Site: brandenburg
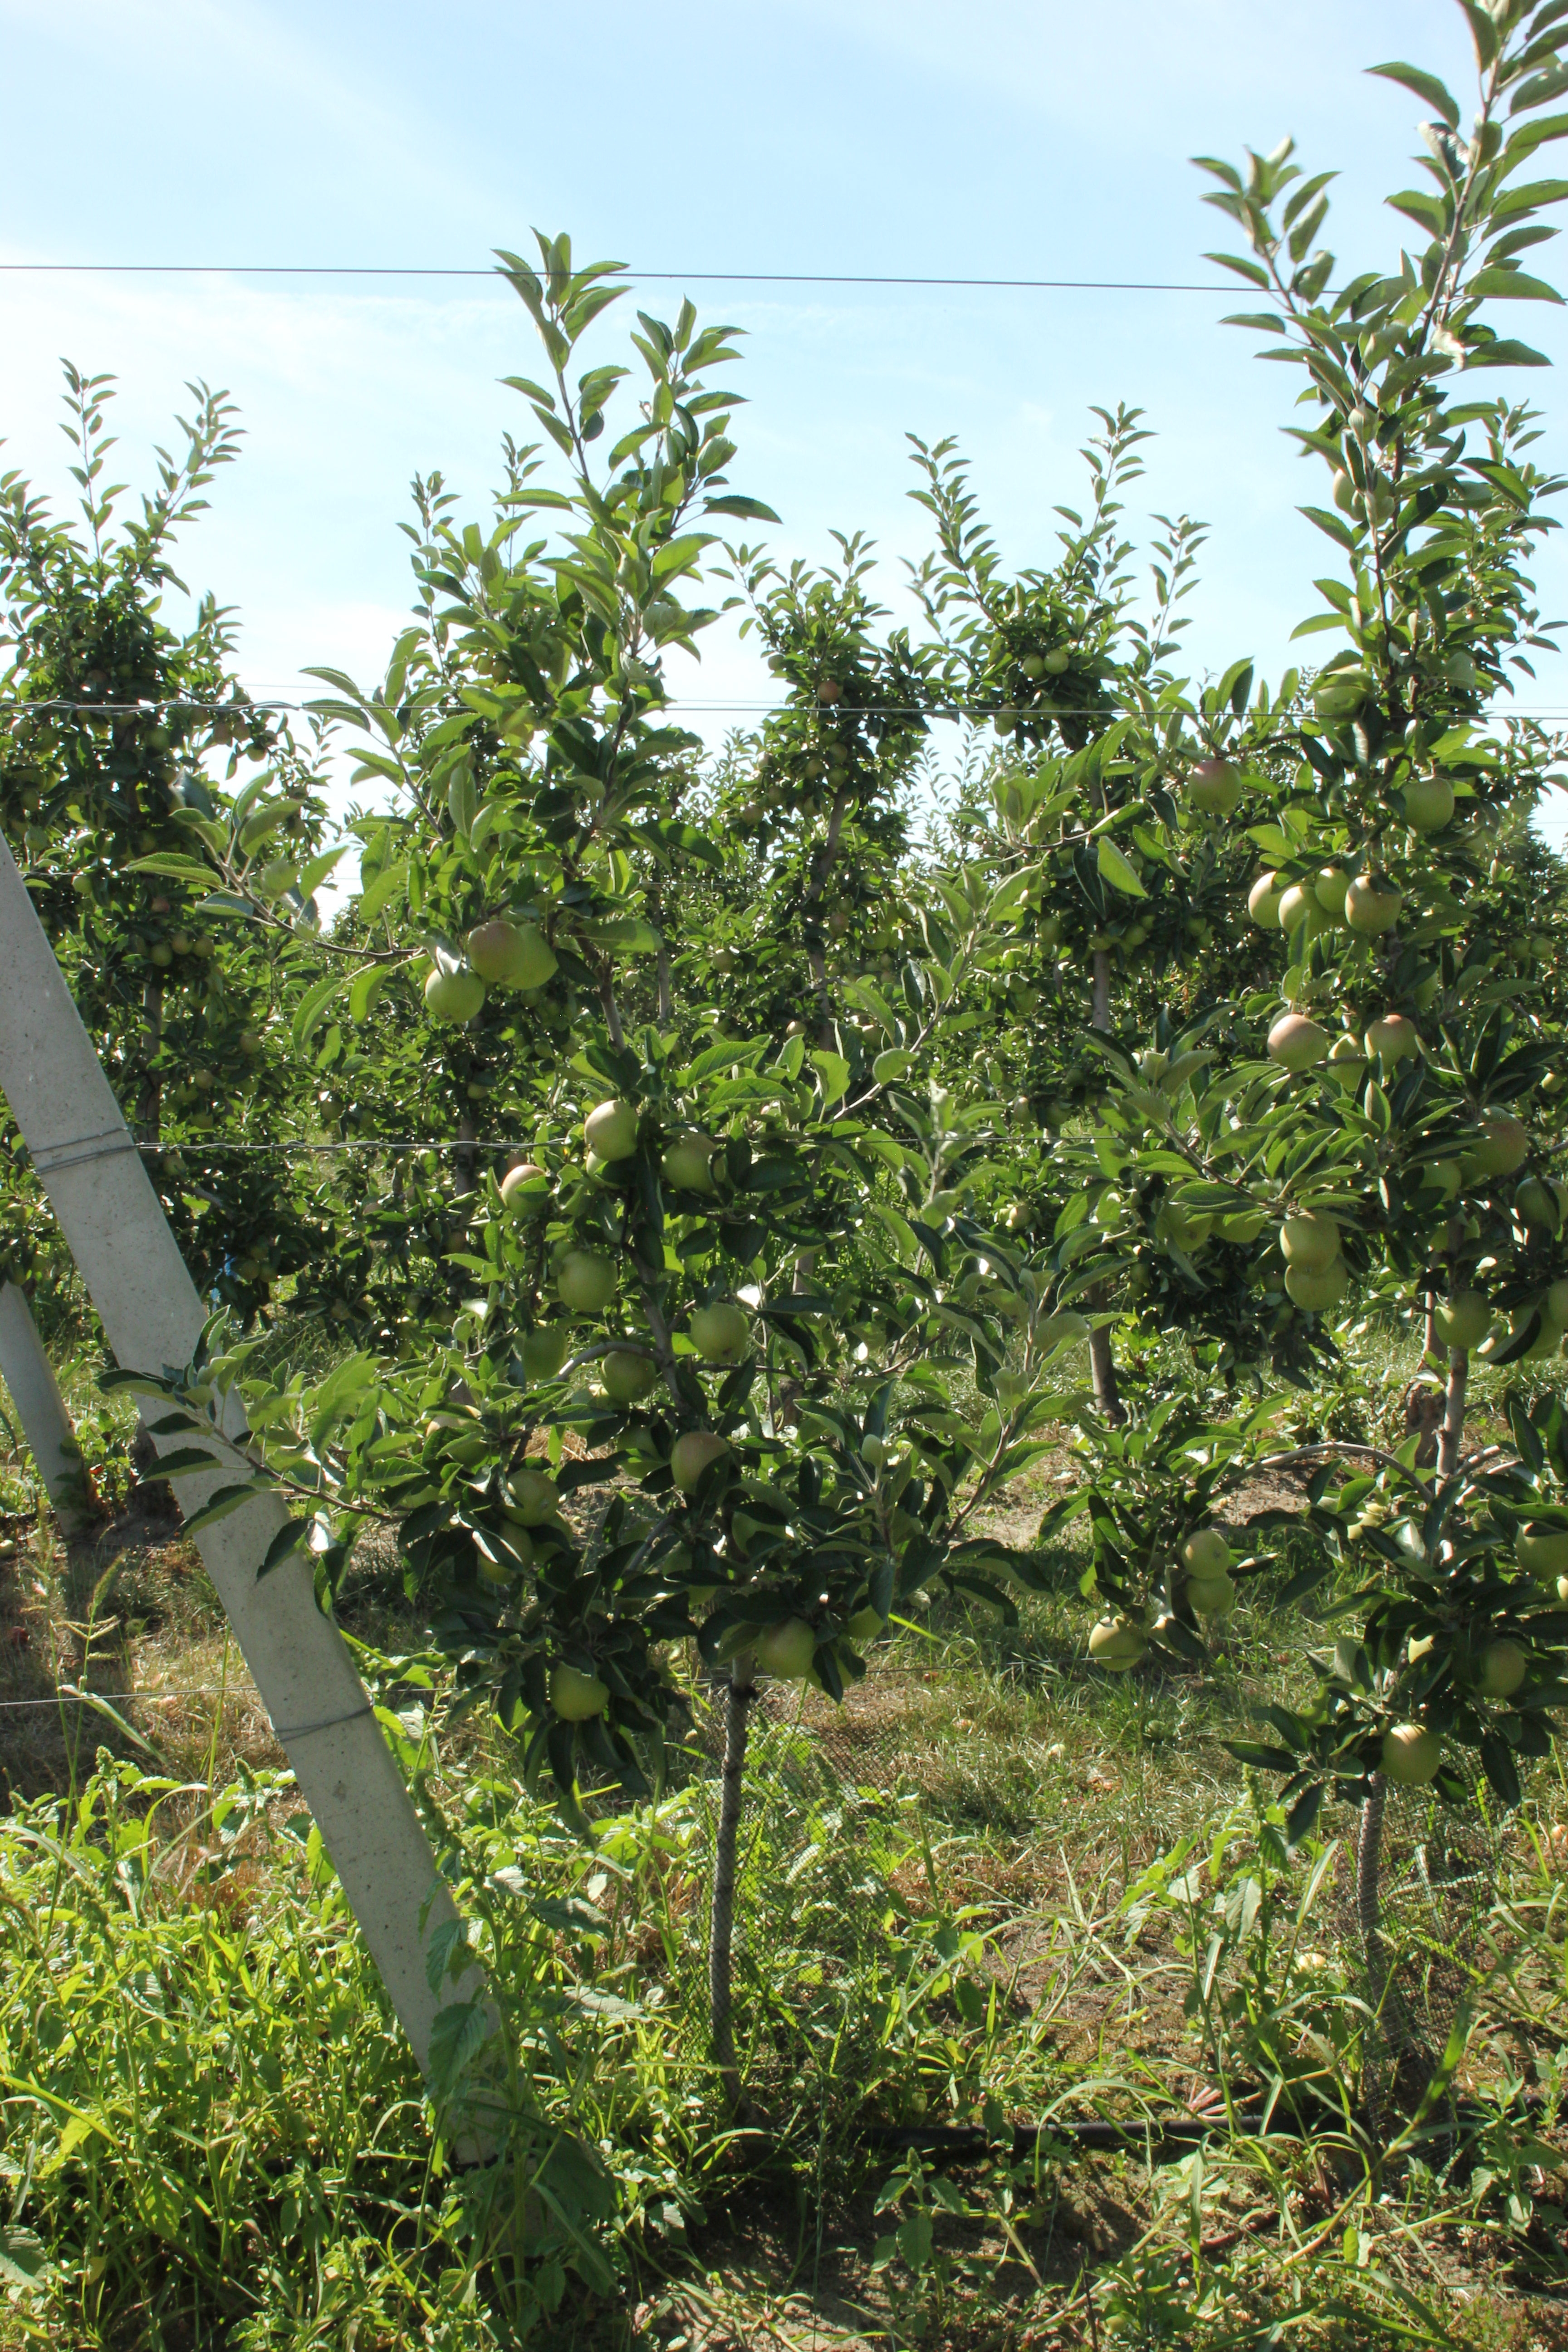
Growth stage (BBCH 77): Development of fruit